Chinese archery

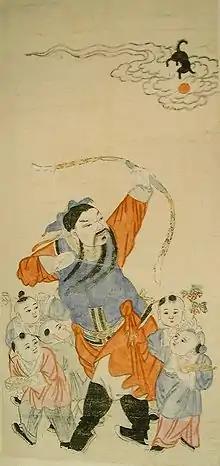
Zhang Xian shooting a pebble bow at the "tiangou", who is causing an eclipse.

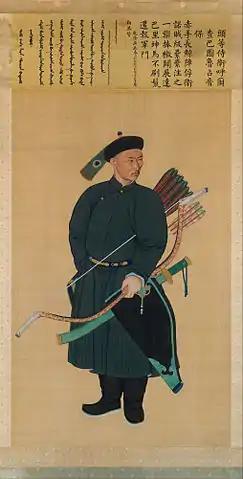
Portrait of the Imperial Bodyguard Zhanyinbao, carrying his archery equipment and wearing a sheathed "dao" (1760)

For millennia, Chinese archery (the art of Chinese archery) has played a pivotal role in Chinese society. In particular, archery featured prominently in ancient Chinese culture and